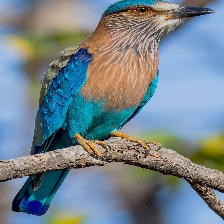
Species: INDIAN ROLLER
Scientific name: CORACIAS BENGHALENSIS